Derek Ezra, Baron Ezra

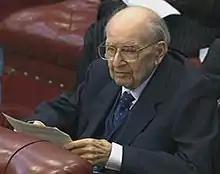
Ezra in 2014

Derek Ezra, Baron Ezra, MBE (23 February 1919 – 22 December 2015) was a British coal industry administrator who served as Chairman of the National Coal Board for eleven years.